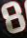
Number: 8